Field of Mars (Saint Petersburg)

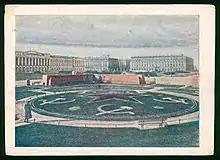
A monument to Soviet sacrifices, the Field of Mars between the wars

The layout of the square was further developed following the installation of the monument, with gardens and pathways to the design of Ivan Fomin. The first "Subbotnik", a Saturday devoted to volunteer work, was held on 1 May 1920, with 16,000 city inhabitants working to plant more than 60,000 bushes and trees on the square, laying paths and alleys, and removing waste. On 19 July 1920 the Field of Mars was visited by delegates of the 2nd World Congress of the Comintern, led by Vladimir Lenin. The redesign was completed in 1921, and on 25 October the square was transferred to the city's Garden and Park Administration. In 1922 the Comintern and the All-Russian Central Executive Committee proposed creating a monument to the October Revolution, but the project was never carried out. The last burial on the square, that of the secretary of the Leningrad city committee of the CPSU , took place on 8 October 1933.